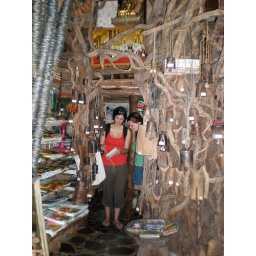
The building has been constructed around a huge tree and it's branches!